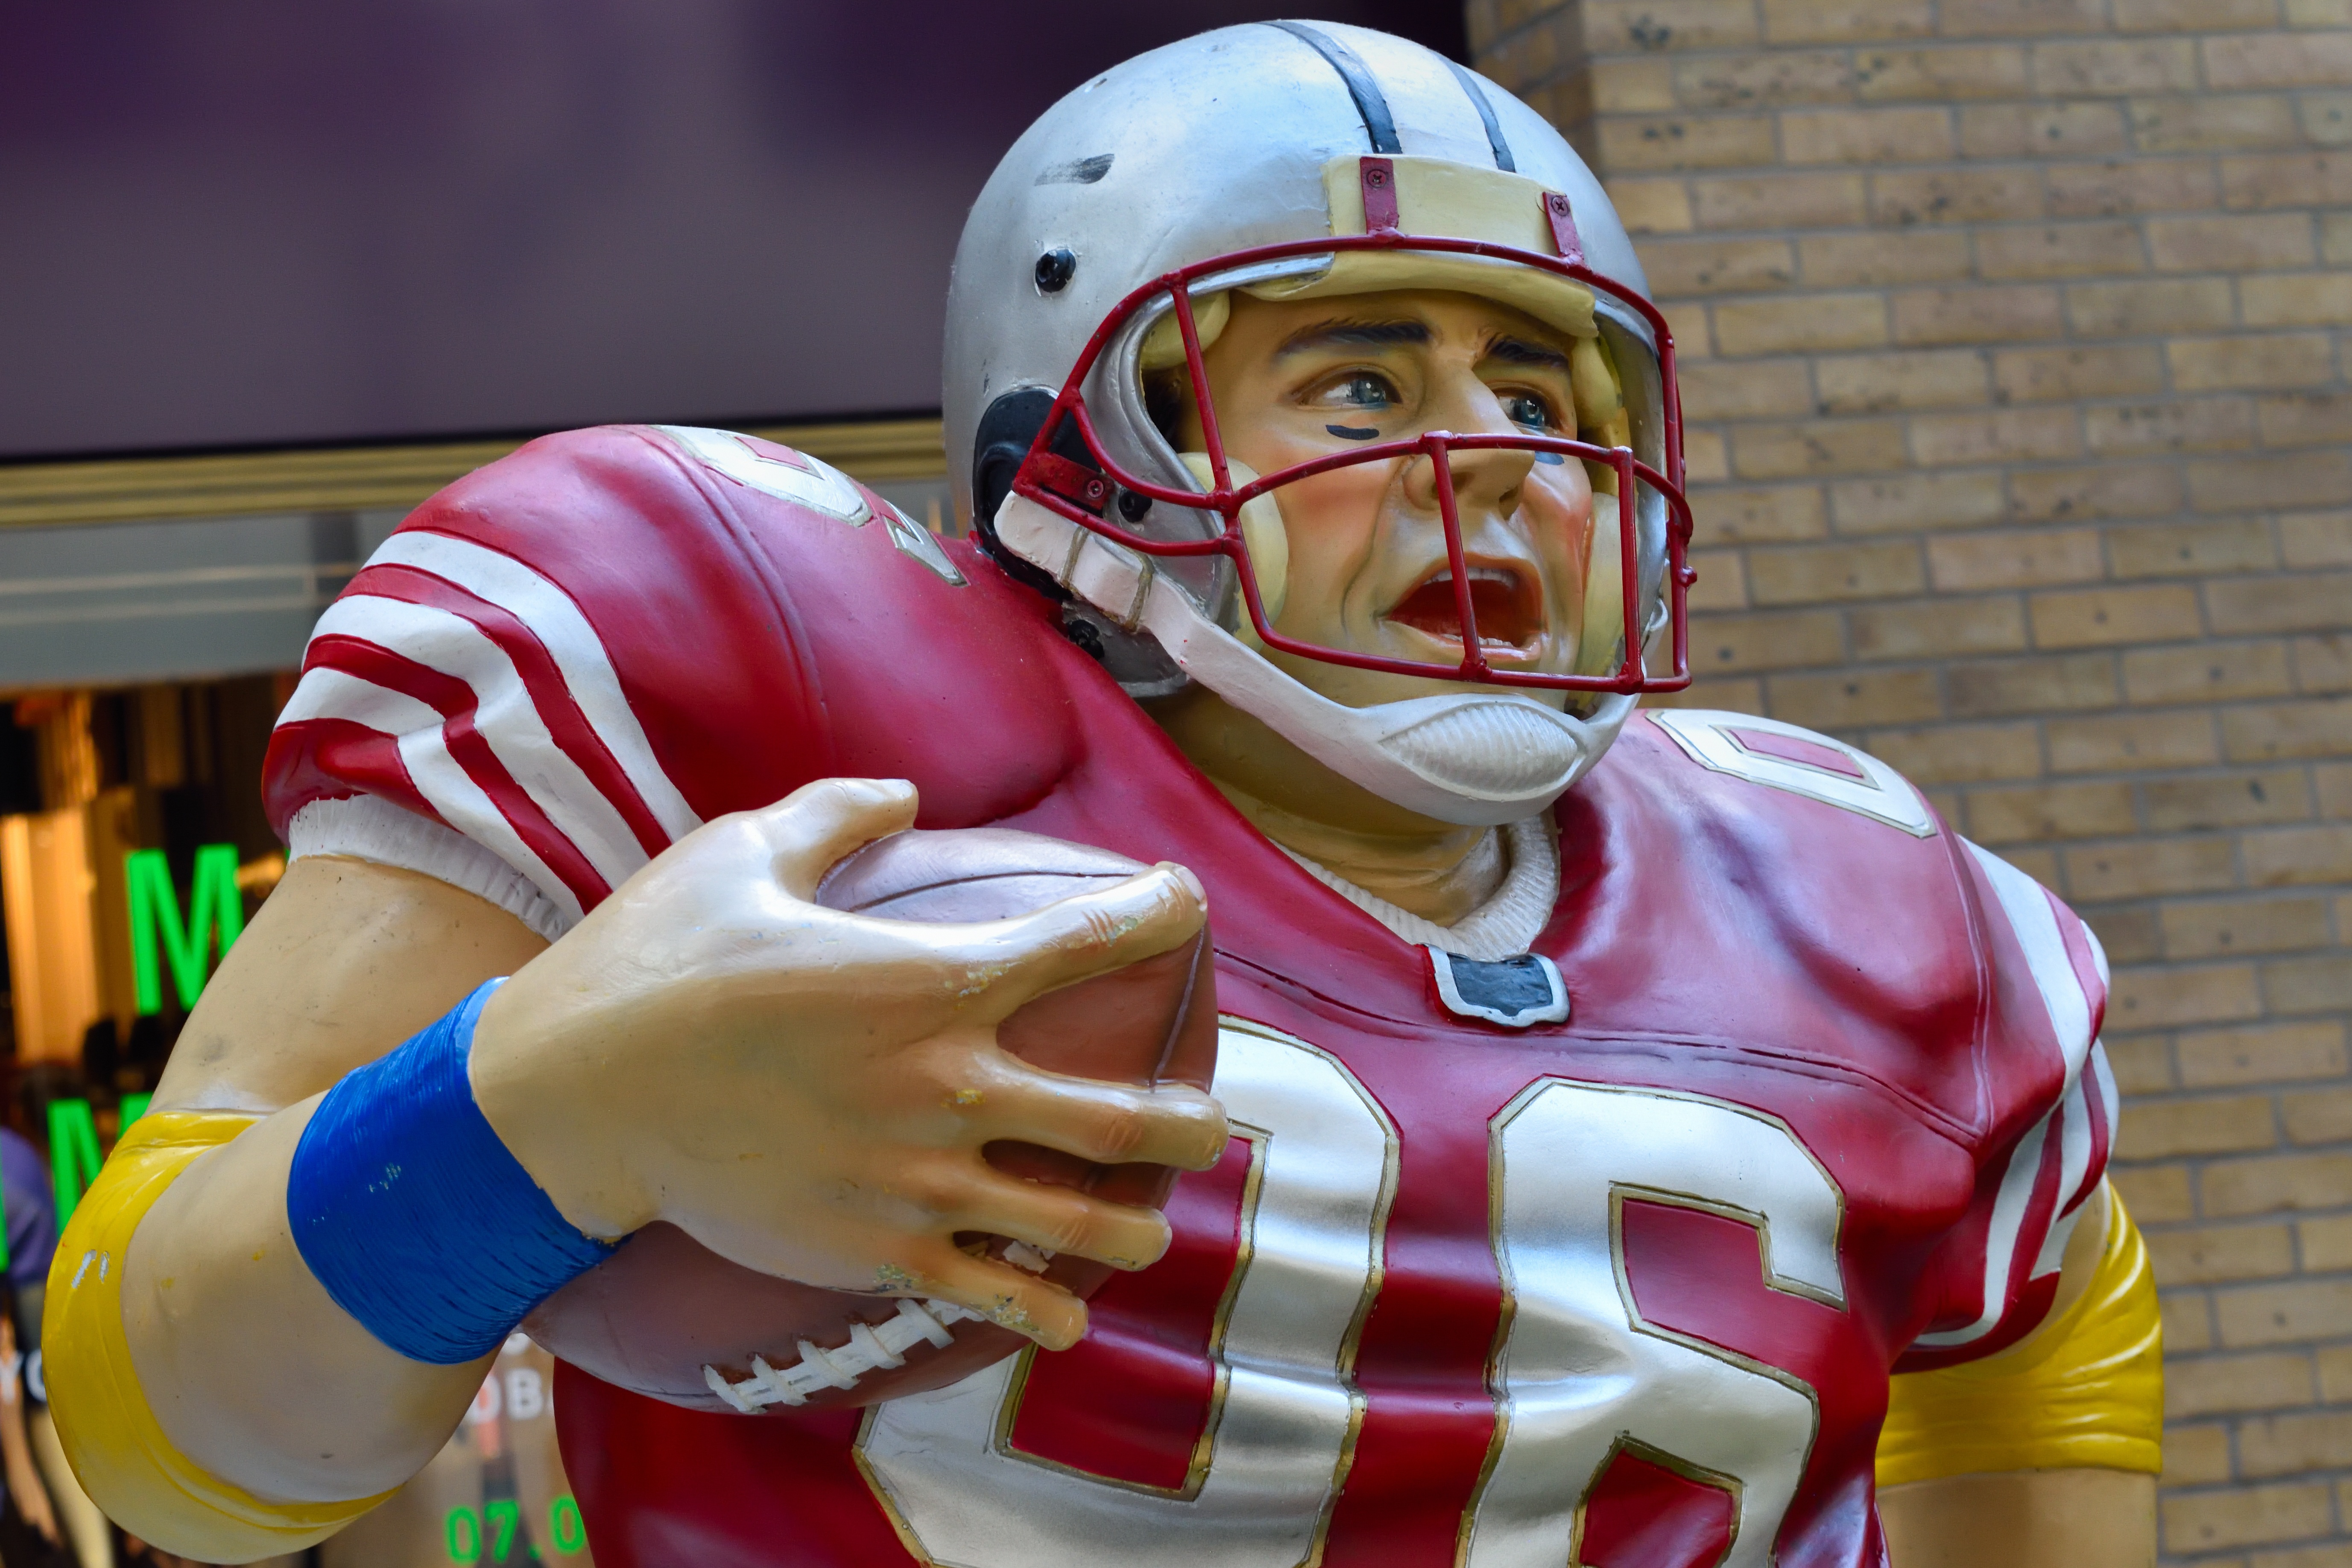
sport, soccer, player, american football, sports, helmet, gridiron football